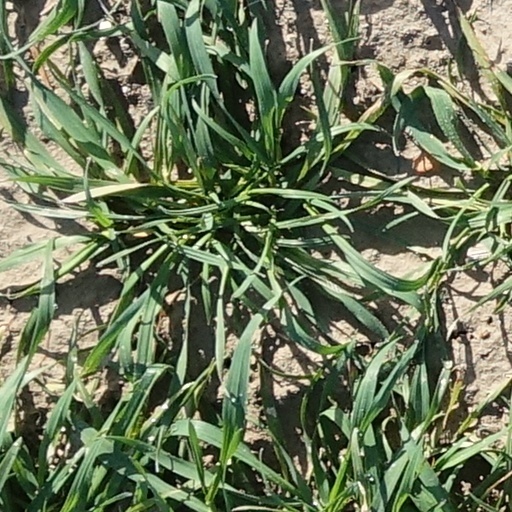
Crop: wheat